Bogardus Snowden Cairns

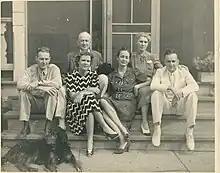
Douglas and Ethel Cairns and their children, from left: Douglas Moore Cairns, Frances Cairns Shupp, Mary Snowden Cairns Tomlinson, and Bogardus Cairns

After the outbreak of World War II, and following promotion to Lieutenant Colonel, Cairns served as both the Executive Officer and S-3 Operations Officer of the 13th Armored Regiment of the 1st Armored Division under the command of Colonel Paul M. Robinett, serving with Task Force Green as a part of the Center Task Force during Operation Torch, the invasion of North Africa. During the invasion of Oran, Cairns planned and executed the operation, being one of the first to set foot on enemy territory from a landing craft as an example to the men, as recorded by Major Wayne D. Smart in one of Cairns's citations. In the drive into Tunisia, Colonel Robinett became Major General Lunsford E. Oliver's deputy commander of Combat Command B, Center Task Force, and the staff of the 13th became Oliver's staff, keeping Cairns as the Executive Officer/S3 for all of Combat Command B. When Robinett took command of Combat Command B, there was no change, leaving Cairns as the Executive Officer during the successful repulse of a German force during the Battle of Kasserine Pass near Sbeitla, about which Field Marshall Erwin Rommel afterward remarked that it had been "clever and well fought." It was during this time that Cairns fought alongside future four star General Hamilton Howze, at the time the G3 of General Orlando Ward.